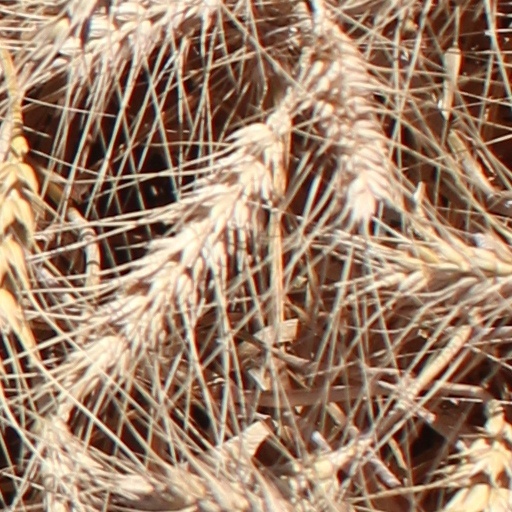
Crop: wheat